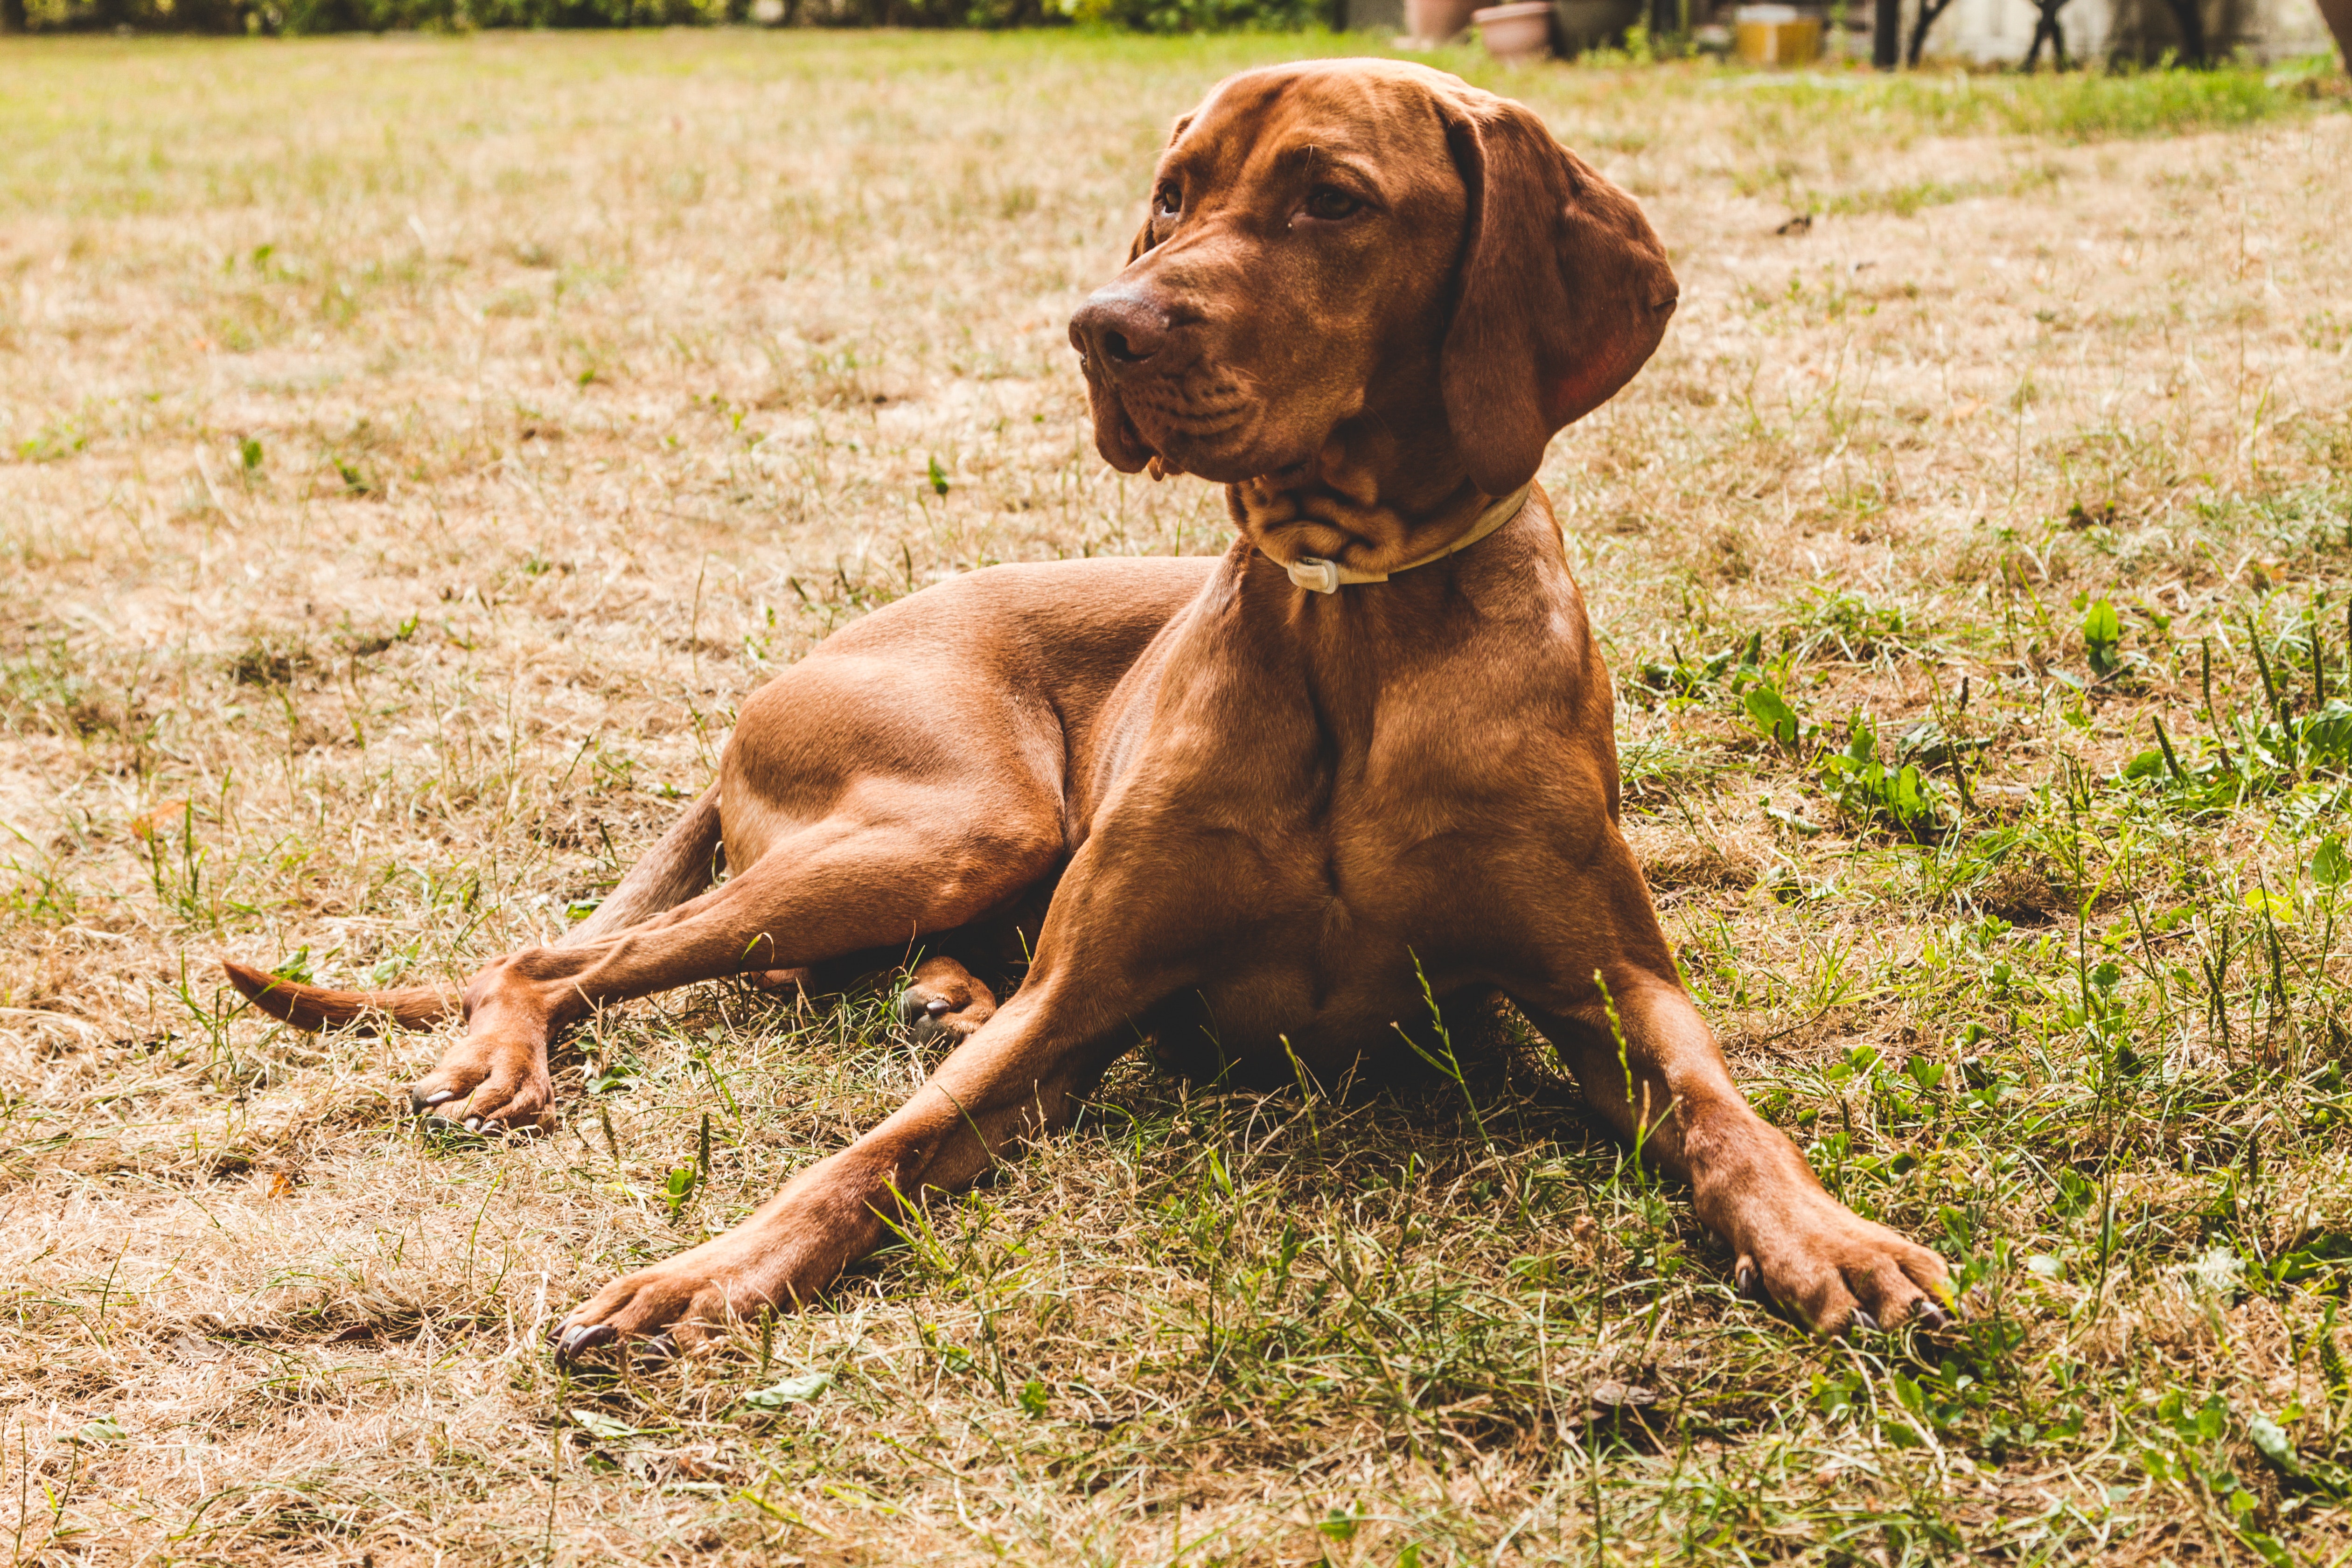
dog, mammal, vertebrate, canidae, dog breed, vizsla, carnivore, pointing breed, sporting group, hunting dog, liver, rare breed dog, wirehaired vizsla, hound, pointer